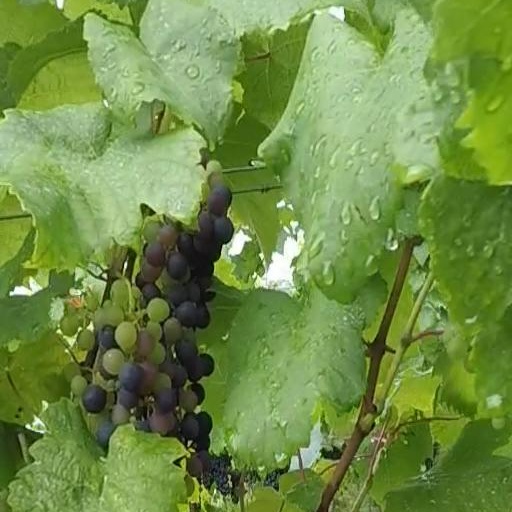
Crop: grape